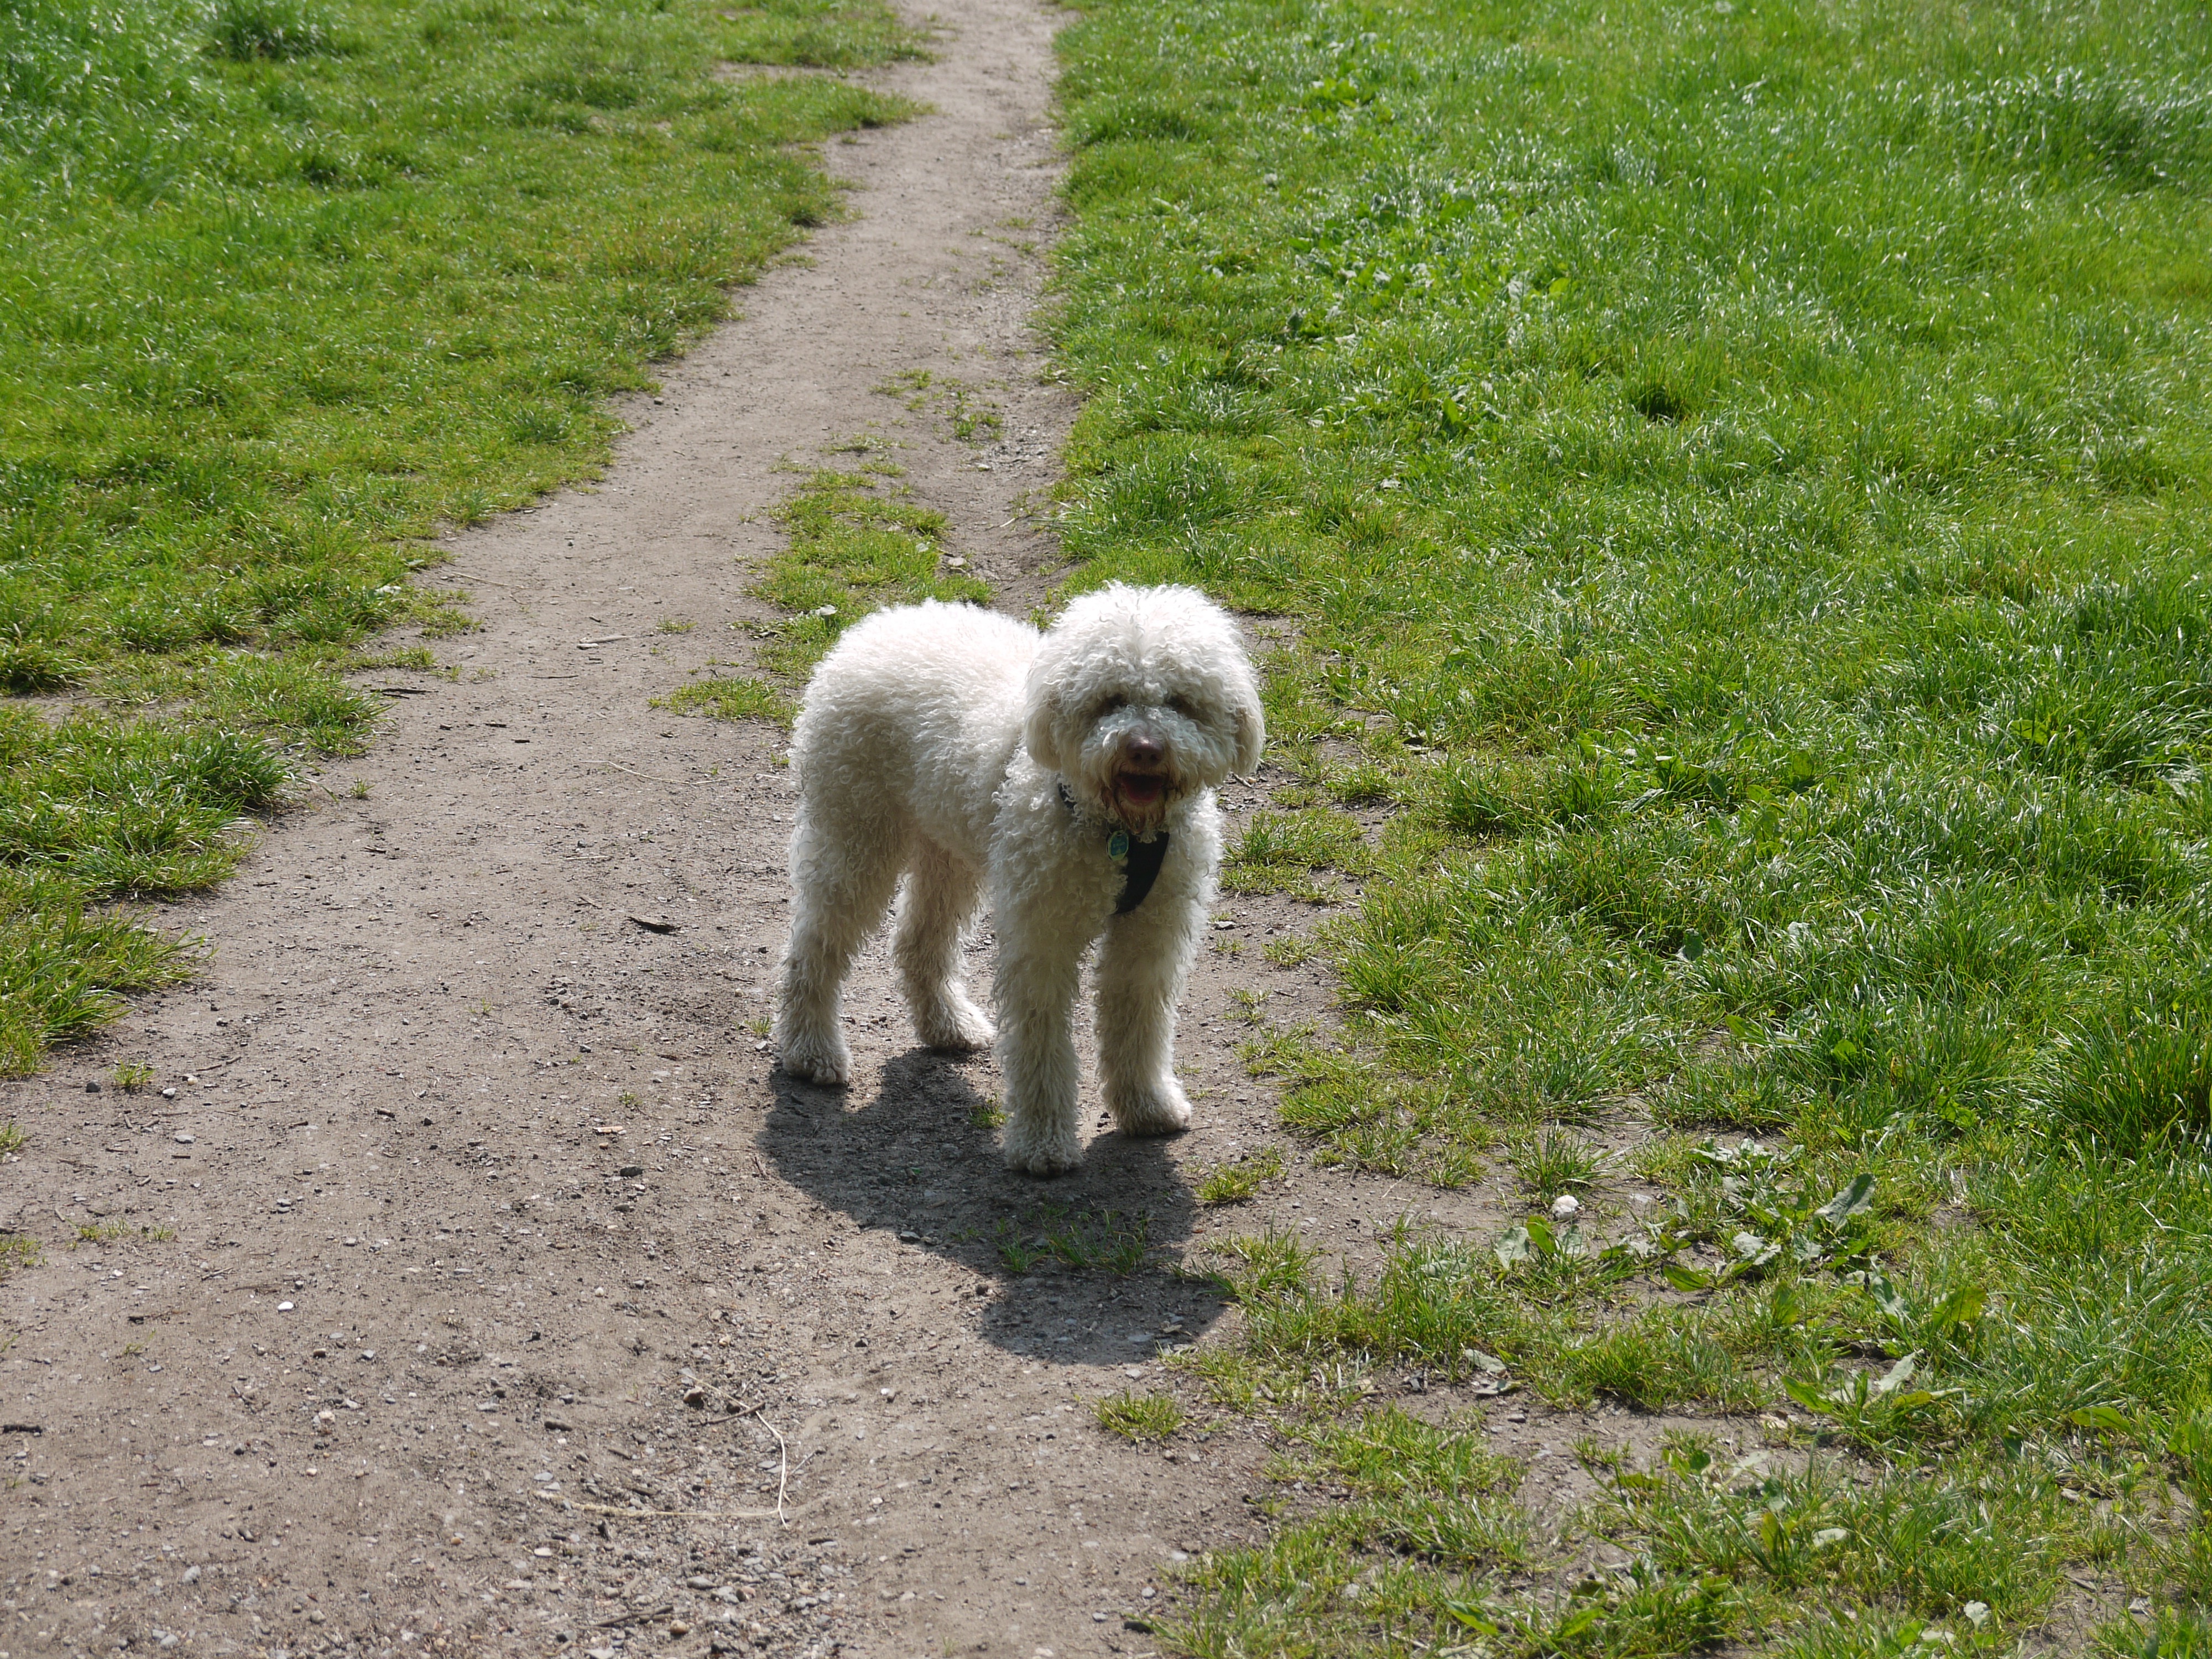
nature, white, meadow, dog, mammal, vertebrate, out, dog portrait, dog like mammal, lagotto romagnolo, lagotto